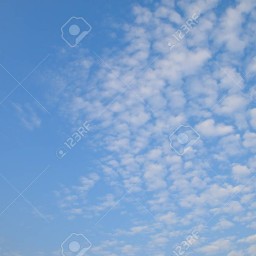
Cloud type: Cirrocumulus (Cc)